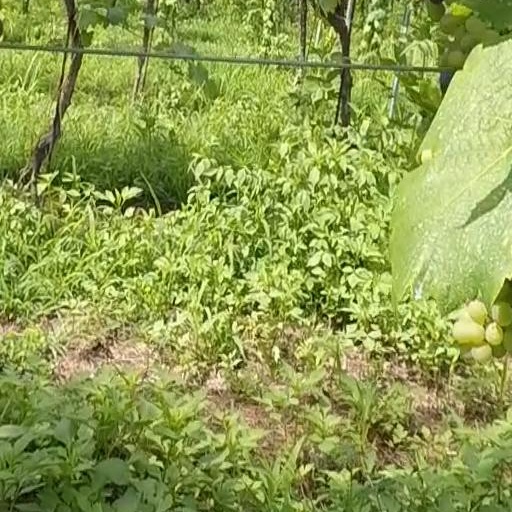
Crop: grape